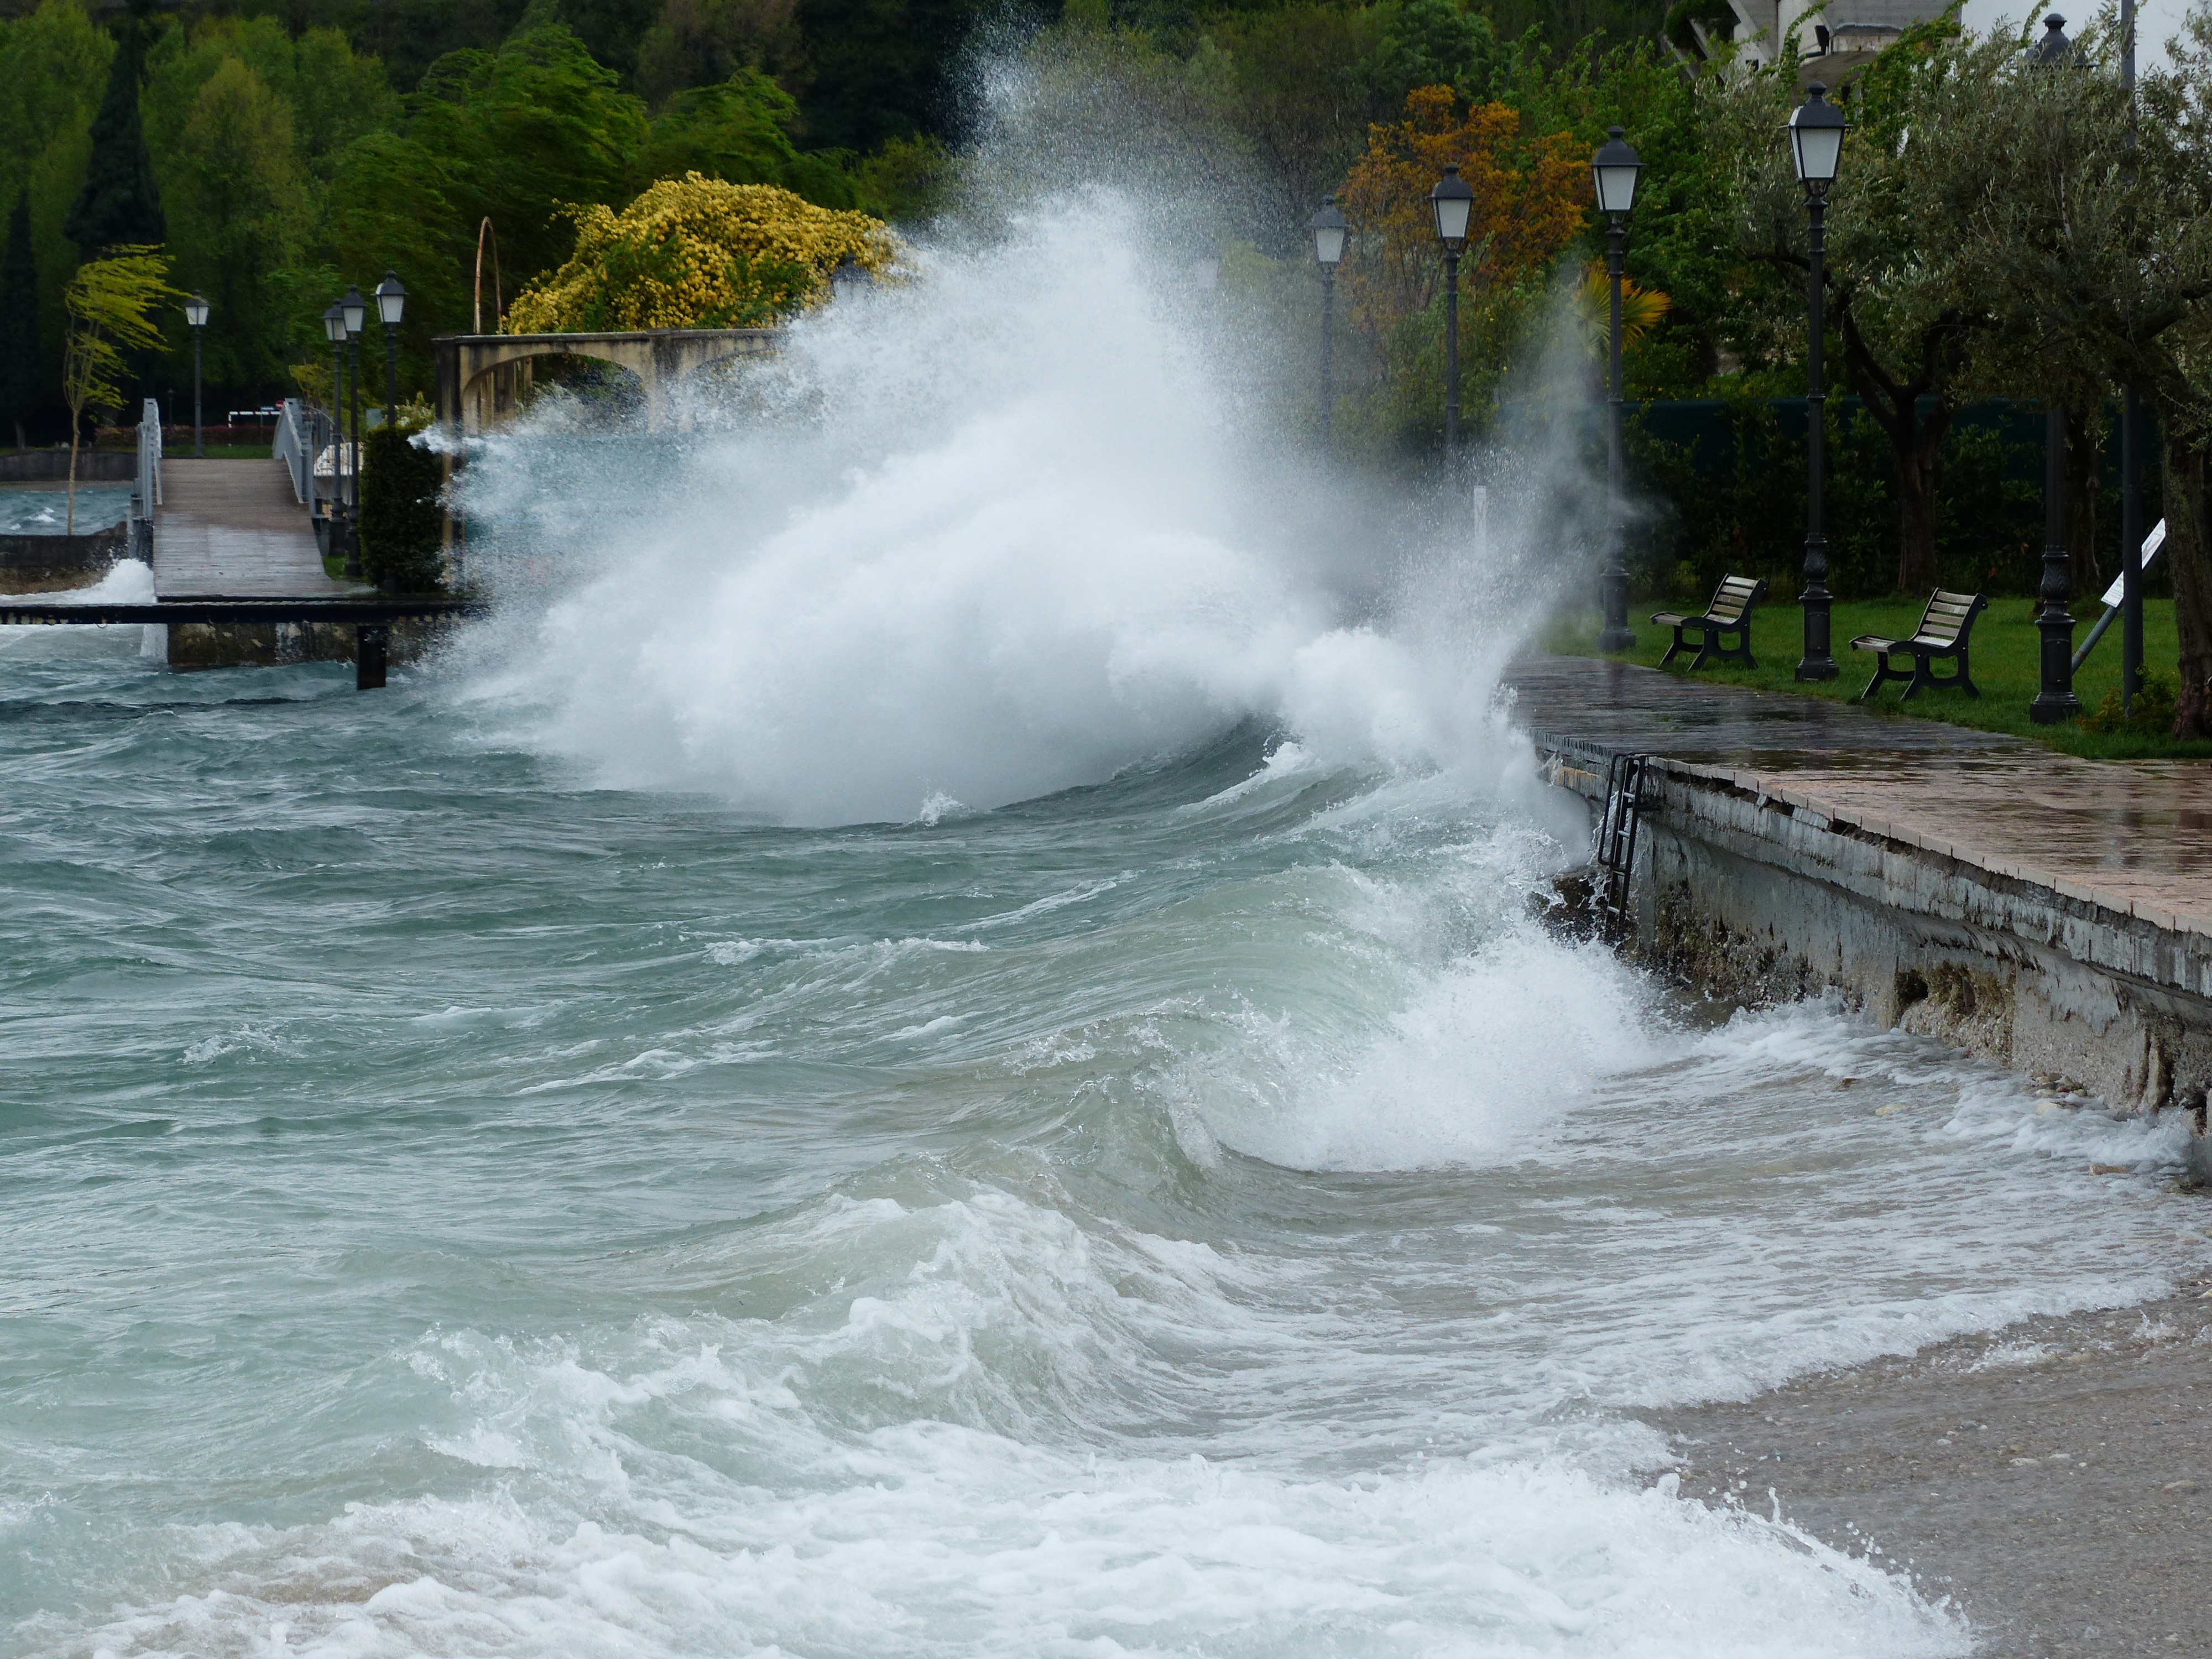
sea, water, waterfall, wave, lake, river, spray, rapid, body of water, garda, promenade, breakwater, water feature, flooded, inject, wind wave, winter storm